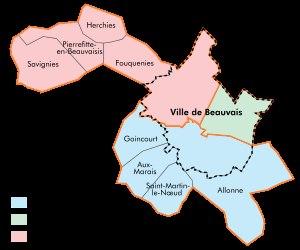
Beauvais est une commune française, préfecture du département de l'Oise, en région Hauts-de-France.